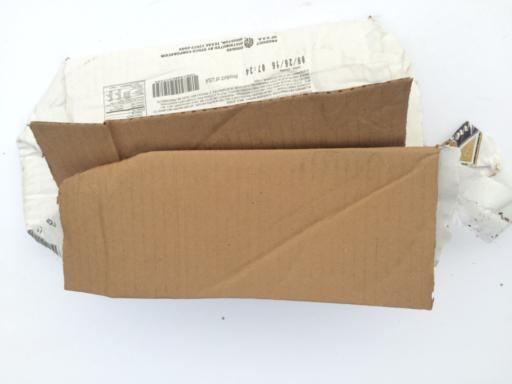
Label: cardboard